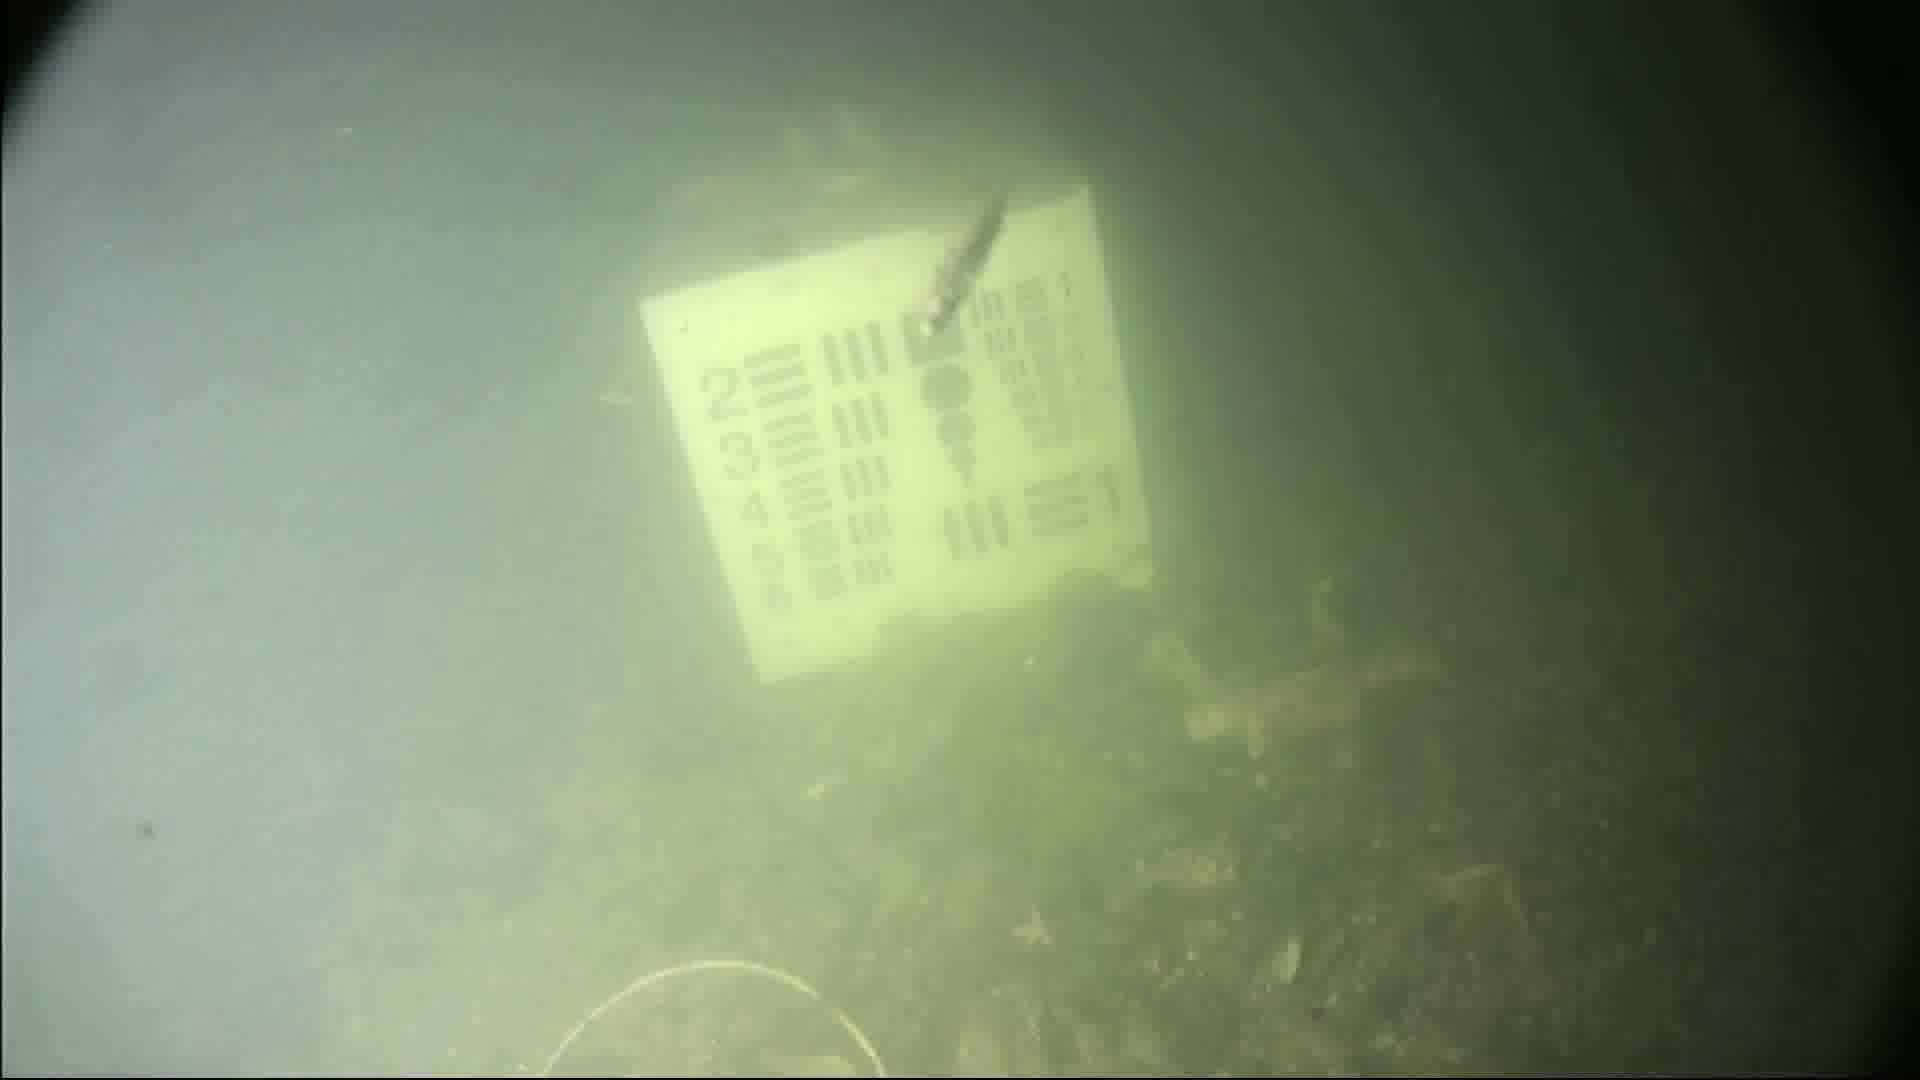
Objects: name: starfish
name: small_fish
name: crab